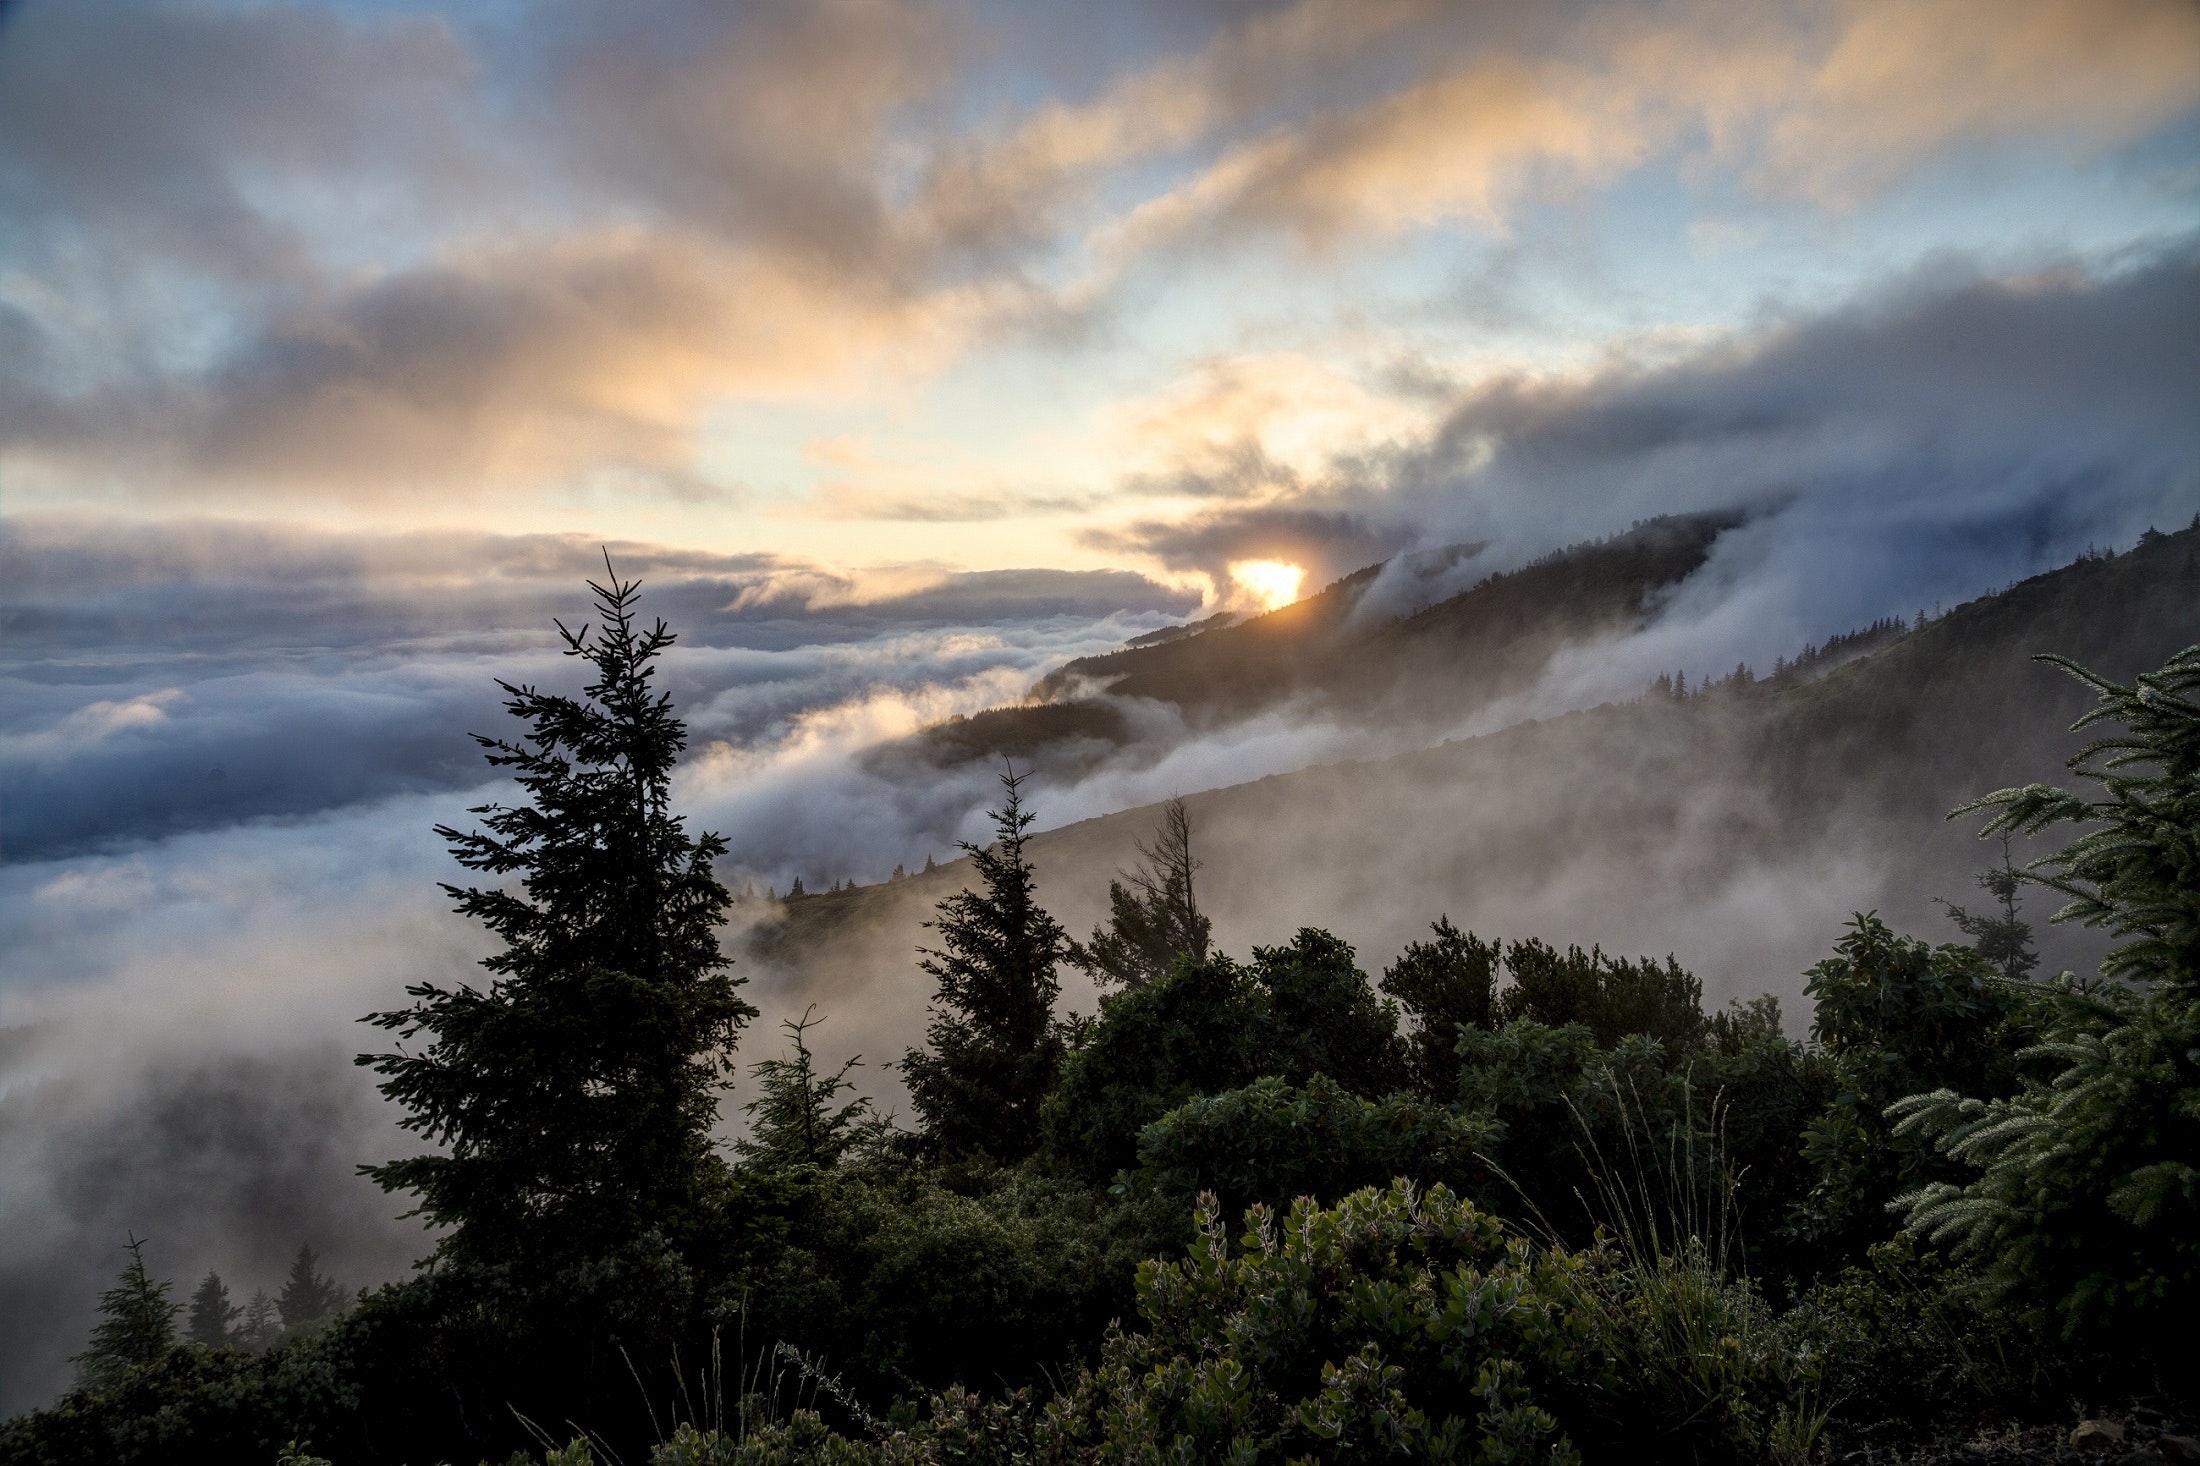
sky, cloud, nature, atmospheric phenomenon, morning, tree, atmosphere, natural landscape, mist, wilderness, evening, sunlight, fog, landscape, hill, sunrise, mountain, highland, sunset, meteorological phenomenon, forest, hill station, plant, photography, dawn, cumulus, horizon, national park, pine family